US Senate career of Joe Biden

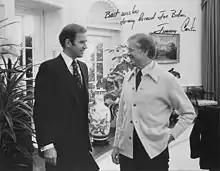
Biden with President Jimmy Carter in the Oval Office

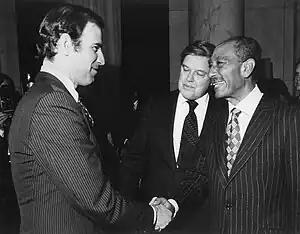
Senators Joe Biden (left) and Frank Church (middle) with president of Egypt Anwar el-Sadat after signing the Egypt–Israel peace treaty, 1979

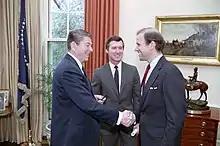
Biden (right) greets President Ronald Reagan, 1984

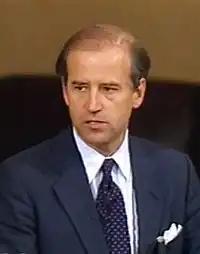
Biden during the passing of the Tax Reform Act of 1986

During his first years in the Senate, Biden focused on consumer protection and environmental issues and called for greater government accountability. In 1974, Biden was named by "Time" magazine as one of the "200 Faces for the Future" in a profile that mentioned what had happened to his family, calling him "self-confident" and "compulsively ambitious". In a June 1, 1974, interview with the "Washingtonian", Biden described himself as liberal on civil rights and liberties, senior citizens' concerns and healthcare, but conservative on other issues, including abortion and the draft.